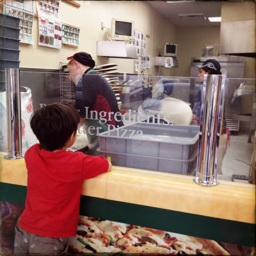
A man standing in a kitchen preparing food for a kid.
The boy is waiting to be served at a restaurant.
A little boy stands at a counter watching pizza be made.
The child is waiting at the counter for his order.
A little boy looking at the workers at the pizza place.